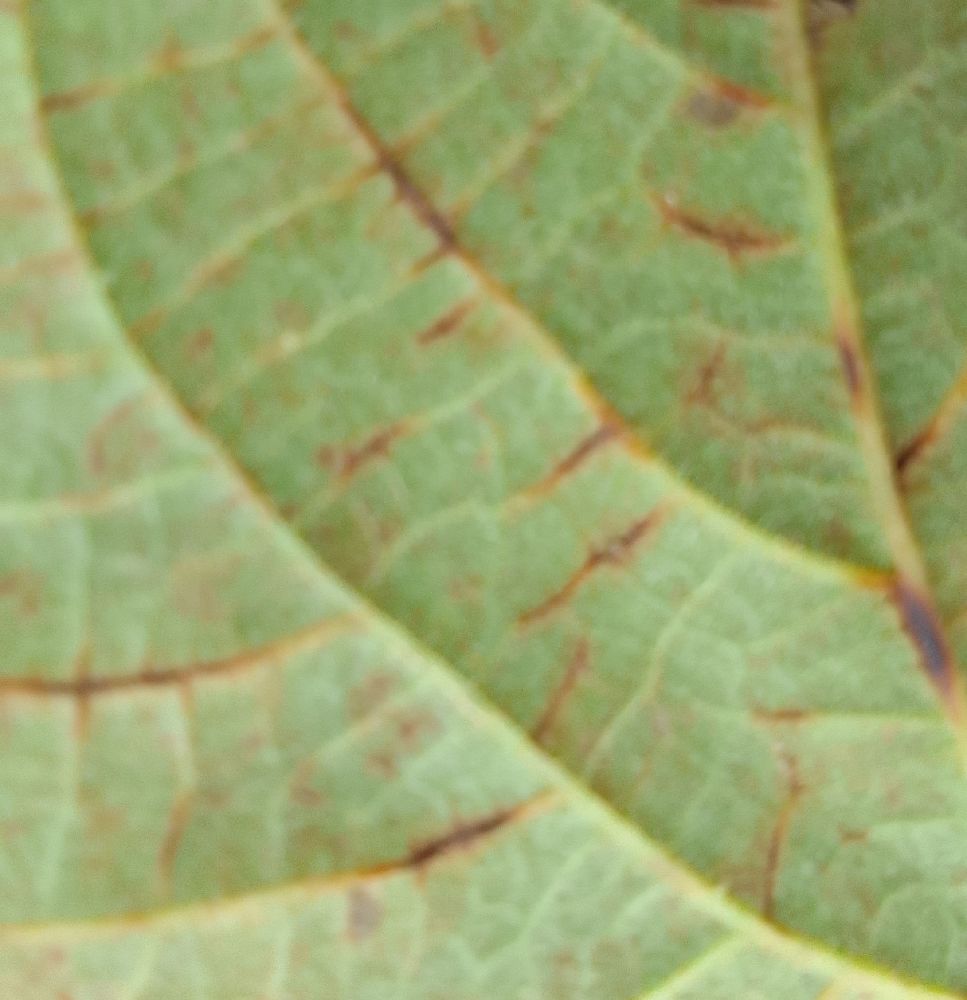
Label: anthracnose